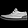
Label: Sneaker